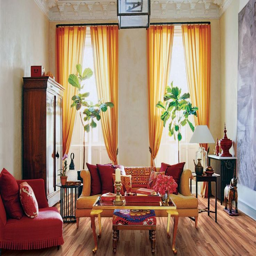
this surface looks better than you remember and can look like hardwood , tile or stone .